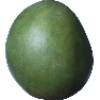
Label: mango